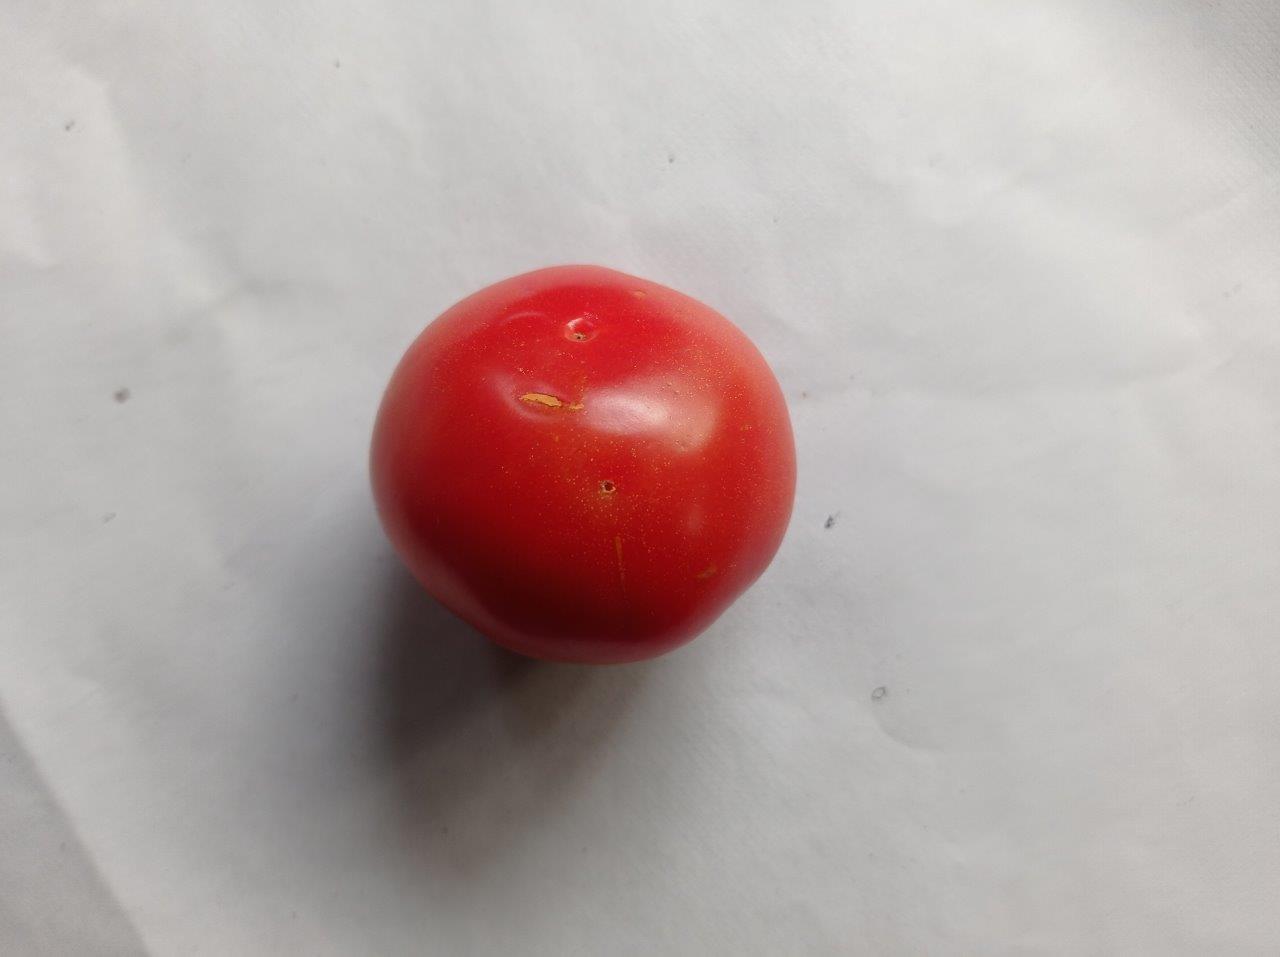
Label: Fresh